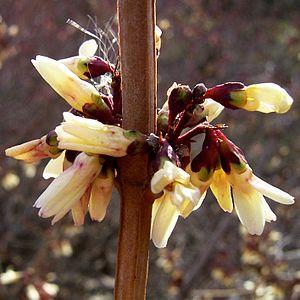
Le genre Abeliophyllum, de la famille des Oleaceae, ne comprend qu'une seule espèce, le forsythia blanc, un arbuste originaire de Corée.